Difference bound matrix

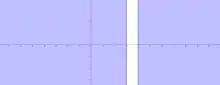
Figure in formula_28 showing formula_29, formula_30 which are disjoint

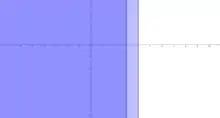
Figure in formula_28 showing formula_29 and formula_35 which contains the first figure

We also give example showing how to generate new constraints from existing constraints. For each pair of clocks formula_5 and formula_6, the DBM has a constraint of the form formula_38, where formula_39 is either < or ≤. If no such constraint can be found, the constraint formula_40 can be added to the zone definition without loss of generality. But in some case, a more precise constraint can be found. Such an example is now going to be given.